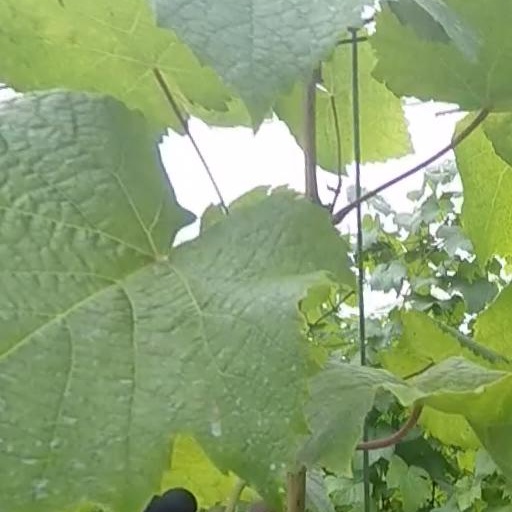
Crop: grape